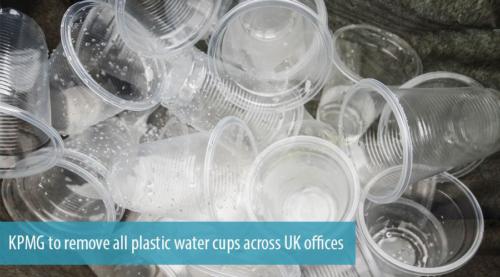
Label: plastic